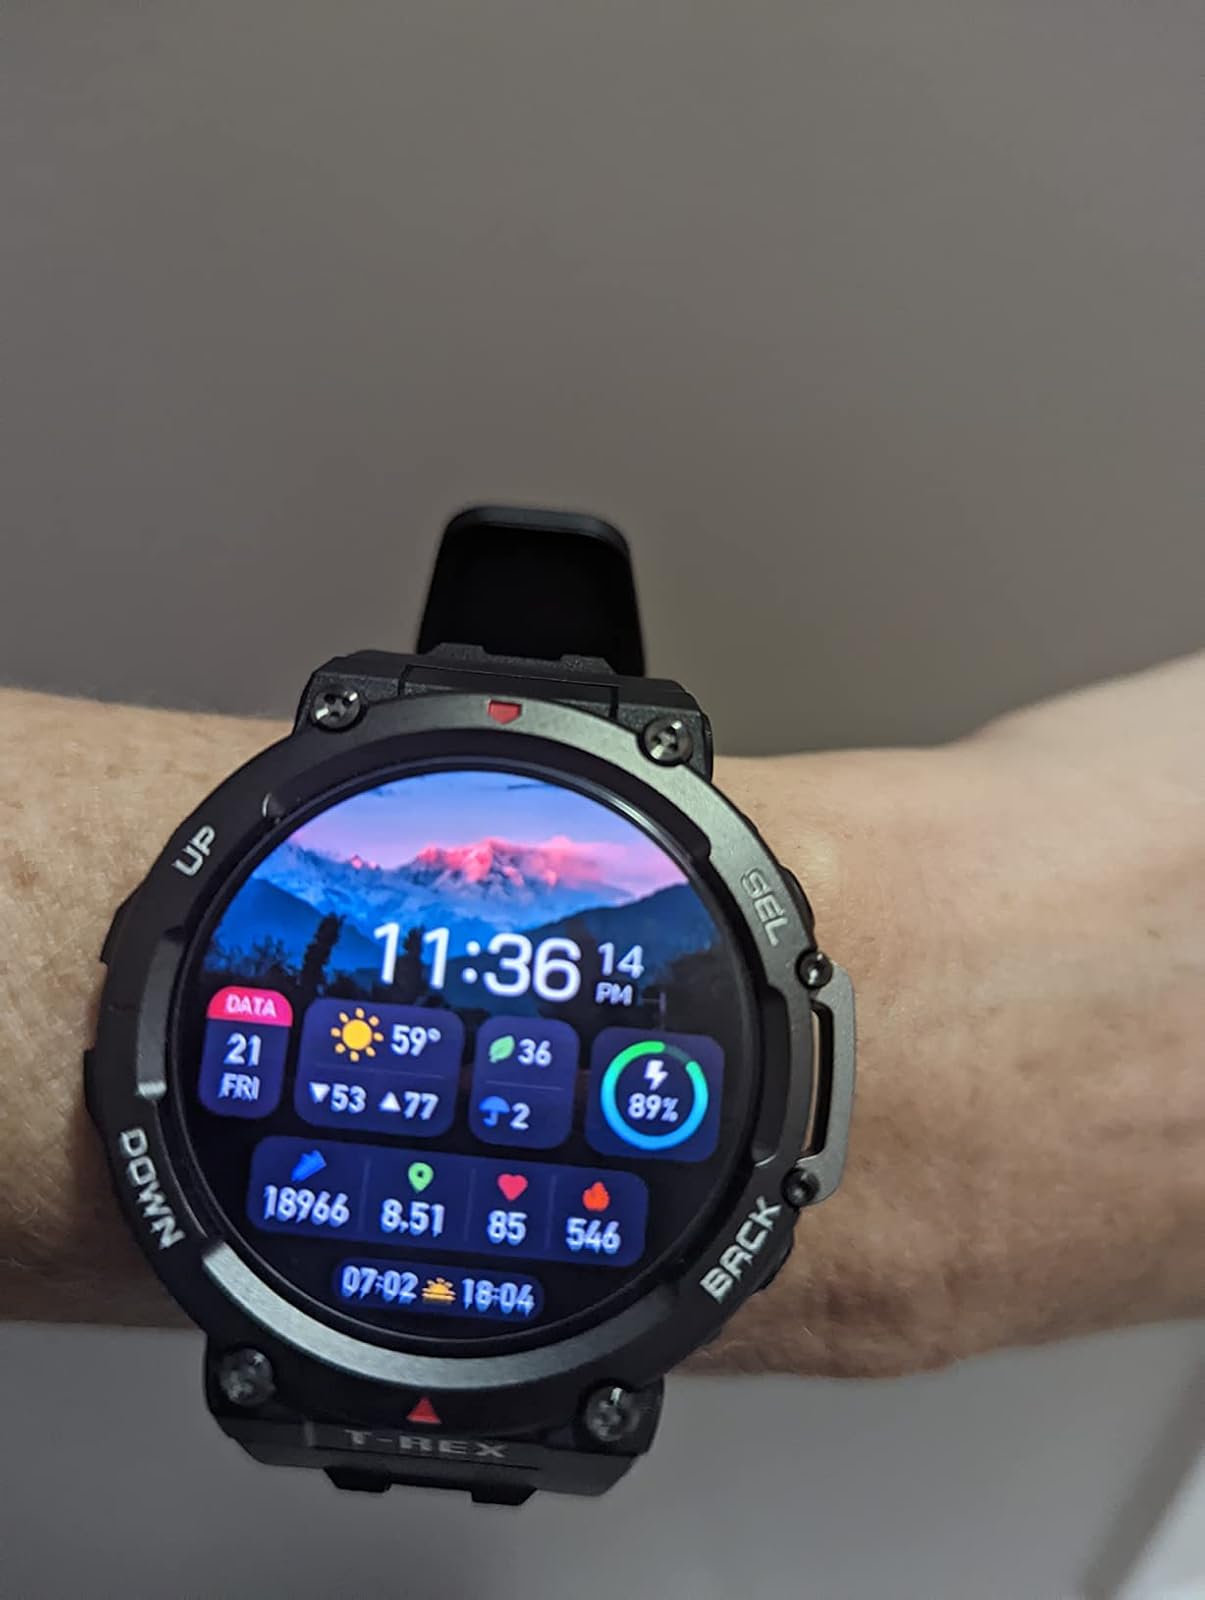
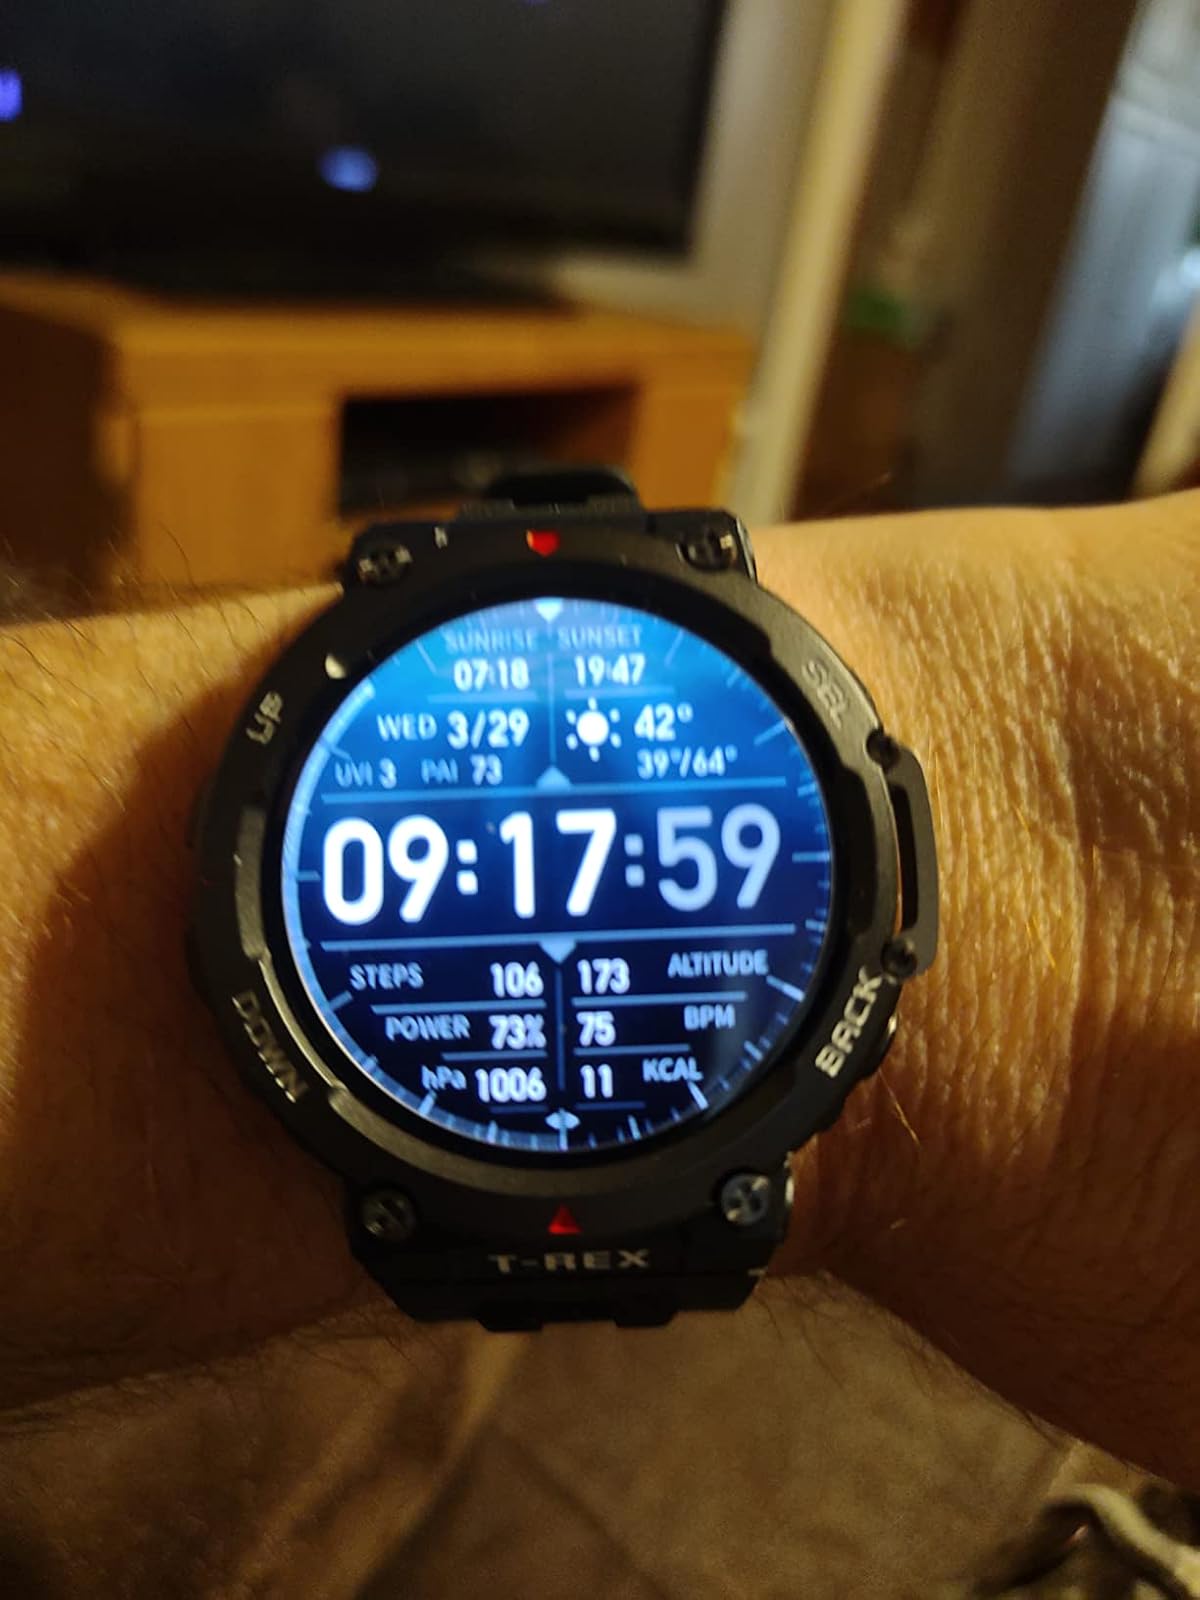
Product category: smartwatch
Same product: yes